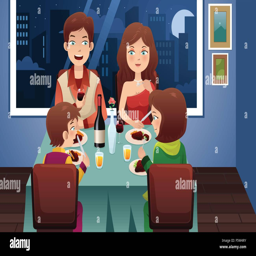
a vector illustration of family having dinner in a modern house with city lights in the background